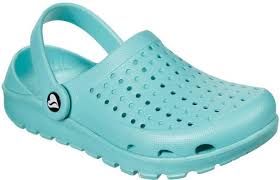
Label: Clog